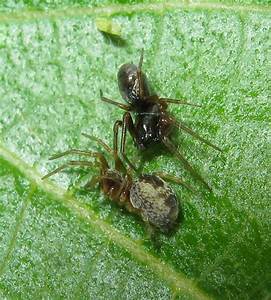
Label: spider